Lecanora albellula

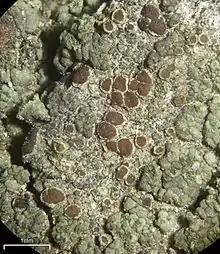
Close-up of "Lecanora saligna" apothecia and thallus, showing the brown discs with a thin, pale margin and the rough, greenish thallus surface characteristic of the species, aiding in distinguishing it from "L. albellula".

"Lecanora albellula" is a crustose lichen, meaning it grows tightly against its surface like a crust. Its main body (thallus) consists of small, scattered warty bumps or forms a continuous warty-cracked surface. These rounded wart-like measure 0.05–0.15 mm across, range from moderately to strongly convex, and vary in colour from yellowish-green to ochre or greyish-beige. Sometimes, a greyish-white foundation layer can be seen around individual thalli. The thallus can reach up to 4 cm in width and ranges from 50 to 600 μm in thickness. The surface is or slightly shiny. The photobiont (algal) cells within the thallus are and measure 8–20 μm in diameter. The thallus of "L. albellula" is often inconspicuous, consisting of scattered granules or being immersed in bark, making it difficult to distinguish in the field.